Labelle

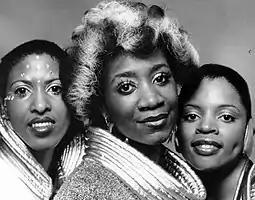
Labelle in 1975. L-R: Nona Hendryx, Patti LaBelle, Sarah Dash.

Labelle was an American soul band that originated out of the Blue Belles, a girl group who were a popular vocal group of the 1960s and 1970s. The original group was formed after the disbanding of two rival girl groups in the area around Philadelphia, in Pennsylvania, and Trenton, in New Jersey: "the Ordettes" and "the Del-Capris", forming as a new version of the former group, then later changing their name to the Blue Belles (and further Bluebelles). The founding members were Patti LaBelle (born Patricia Louise Holt), Cindy Birdsong, Nona Hendryx, and Sarah Dash.